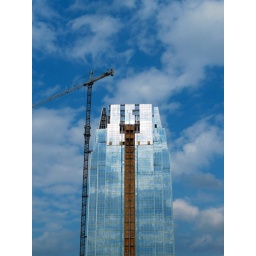
if you look carefully, you can see a building hiding here in the sky